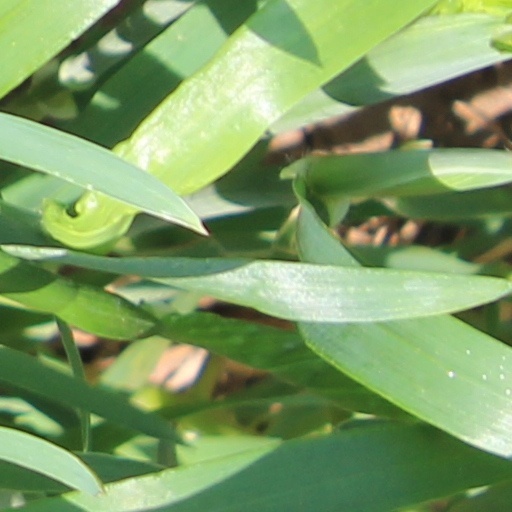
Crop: wheat